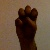
The image shows a hand gesture representing the letter 'E' in Indian Sign Language.